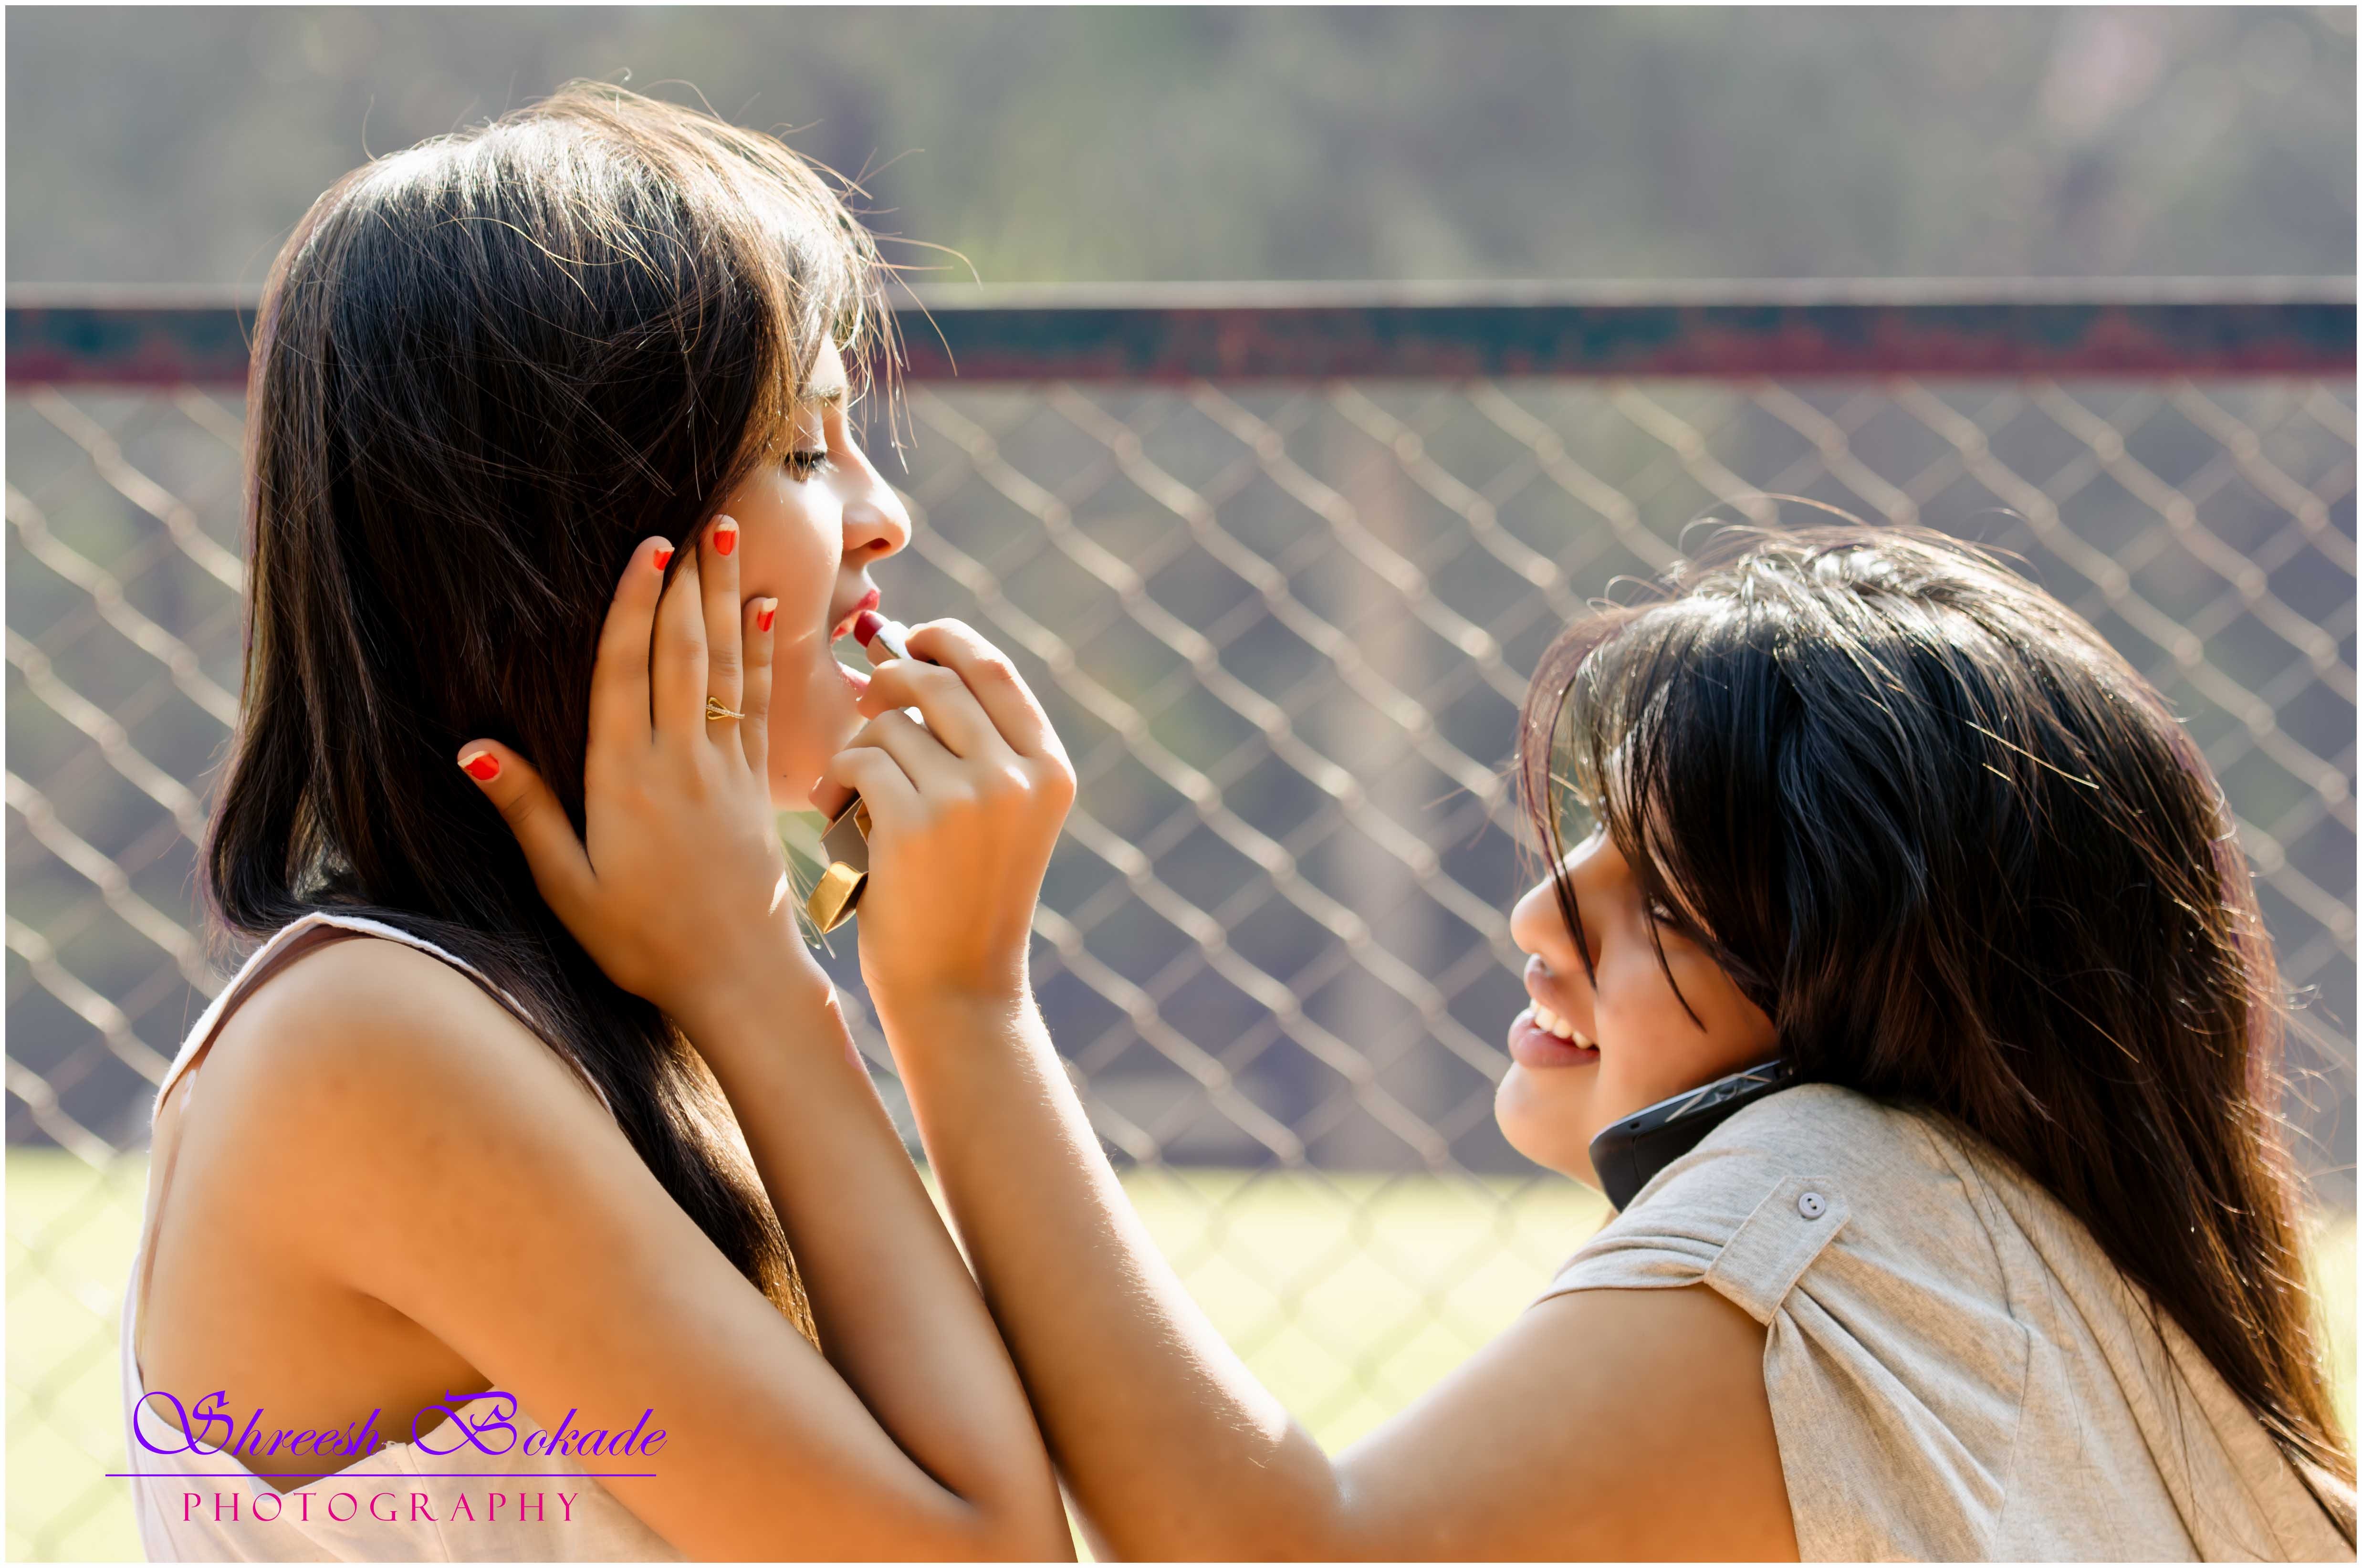
person, girl, woman, white, female, standing, model, romance, human, fashion, blue, black, lady, posing, face, girls, women, beauty, sexy, silhouettes, emotion, lipstick, models, actress, interaction, photo shoot, fashion model, fashion models, human action